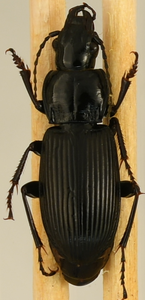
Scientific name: Pterostichus melanarius
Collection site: Woodworth Site (WOOD), plot WOOD_023